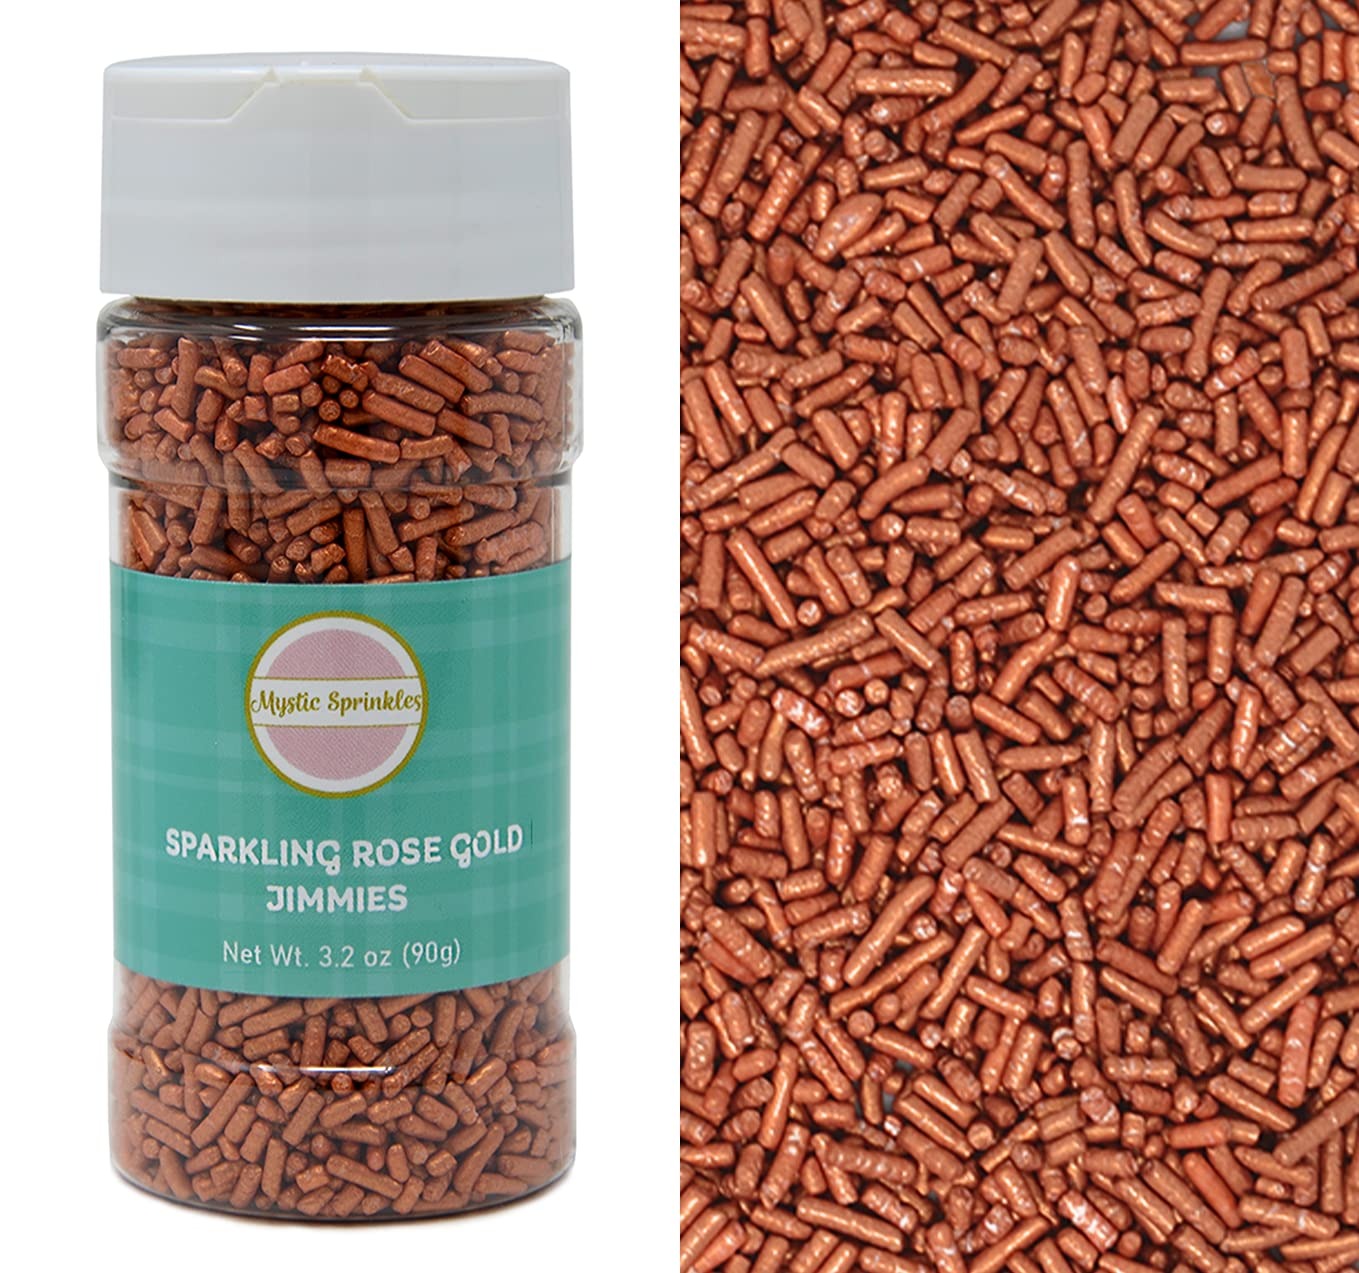
Item Name: Mystic Sprinkles Sparkling Rose Gold Jimmies 3.2oz Bottle
Bullet Point 1: Gorgeous Shiny & Delicious Jimmy Sprinkles In Vibrant Colors
Bullet Point 2: 3oz Bottle
Bullet Point 3: Made in the USA
Bullet Point 4: Makes a GREAT gift!
Product Description: Jimmy Sprinkles from Mystic Sprinkles are just what you need to take all of your treats to the next level! These 3 oz bottles contain gorgeous shiny sprinkles, in various vibrant colors, ready to top cookies, cupcakes, brownies, ice cream and more!
Value: 1.0
Unit: Count

Price: 9.99